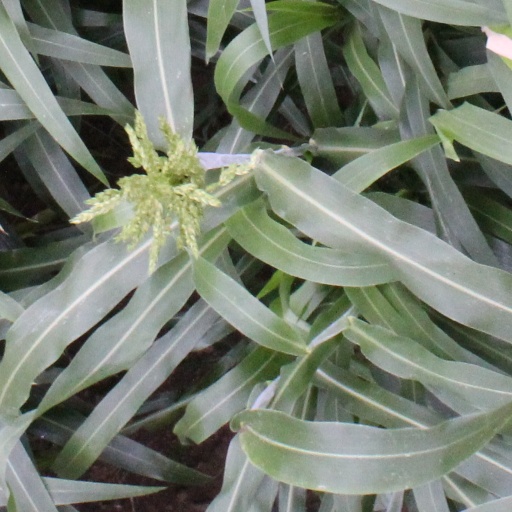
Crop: sorghum